Burdeau Bridge-Building

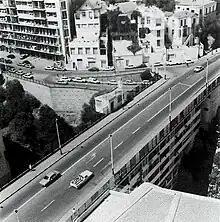
Old photograph of the bridge-building.

The Bridge-Building is a structure composed of a residential building on stilts that spans a ravine known as the Burdeau Ravine. It also supports the Colonel Krim-Belkacem Boulevard on its roof, allowing it to cross the obstacle. By acting as a bridge, it provides the possibility of passing underneath (via Ahmed and Boualem Khalfi Street, formerly Burdeau Street) and above (via Colonel Krim-Belkacem Boulevard, formerly Télemly Boulevard).